Ilkhanate

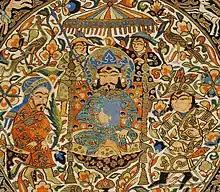
Circular piece of silk with Mongol images, Iran or Iraq, early 14th century. Silk, cotton and gold.

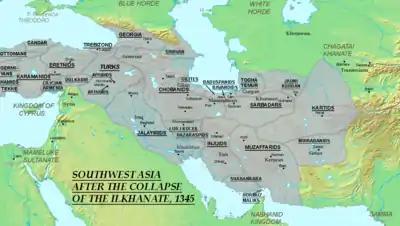
West Asia in 1345, ten years after the death of Abu Sa'id. The Jalayirids, Chobanids, Muzaffarids, Injuids, Sarbadars, and Kartids took the Ilkhanate's place as the major powers in Iran.

The Ilkhanate started crumbling under the reign of Arghun's brother, Gaykhatu. The majority of Mongols converted to Islam while the Mongol court remained Buddhist. Gaykhatu had to buy the support of his followers and as a result, ruined the realm's finances. His vizir Sadr-ud-Din Zanjani tried to bolster the state finances by adopting paper money from the Yuan dynasty, which remained largely unsuccessful. Gaykhatu also alienated the Mongol old guard with his alleged sexual relations with a boy. Gaykhatu was overthrown in 1295 and replaced with his cousin Baydu. Baydu reigned for less than a year before he was overthrown by Gaykhatu's officer, Ghazan.